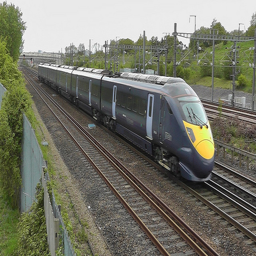
A bullet train in the middle of trees that travels fast
A long blue train traveling down train tracks.
A train moving across the tracks that appears to have a "sad face" on the front of it
A black train riding along a train track
a train on railroad tracks next to trees